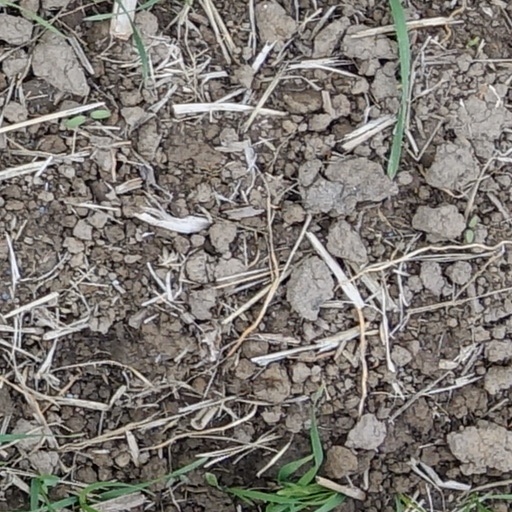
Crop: wheat